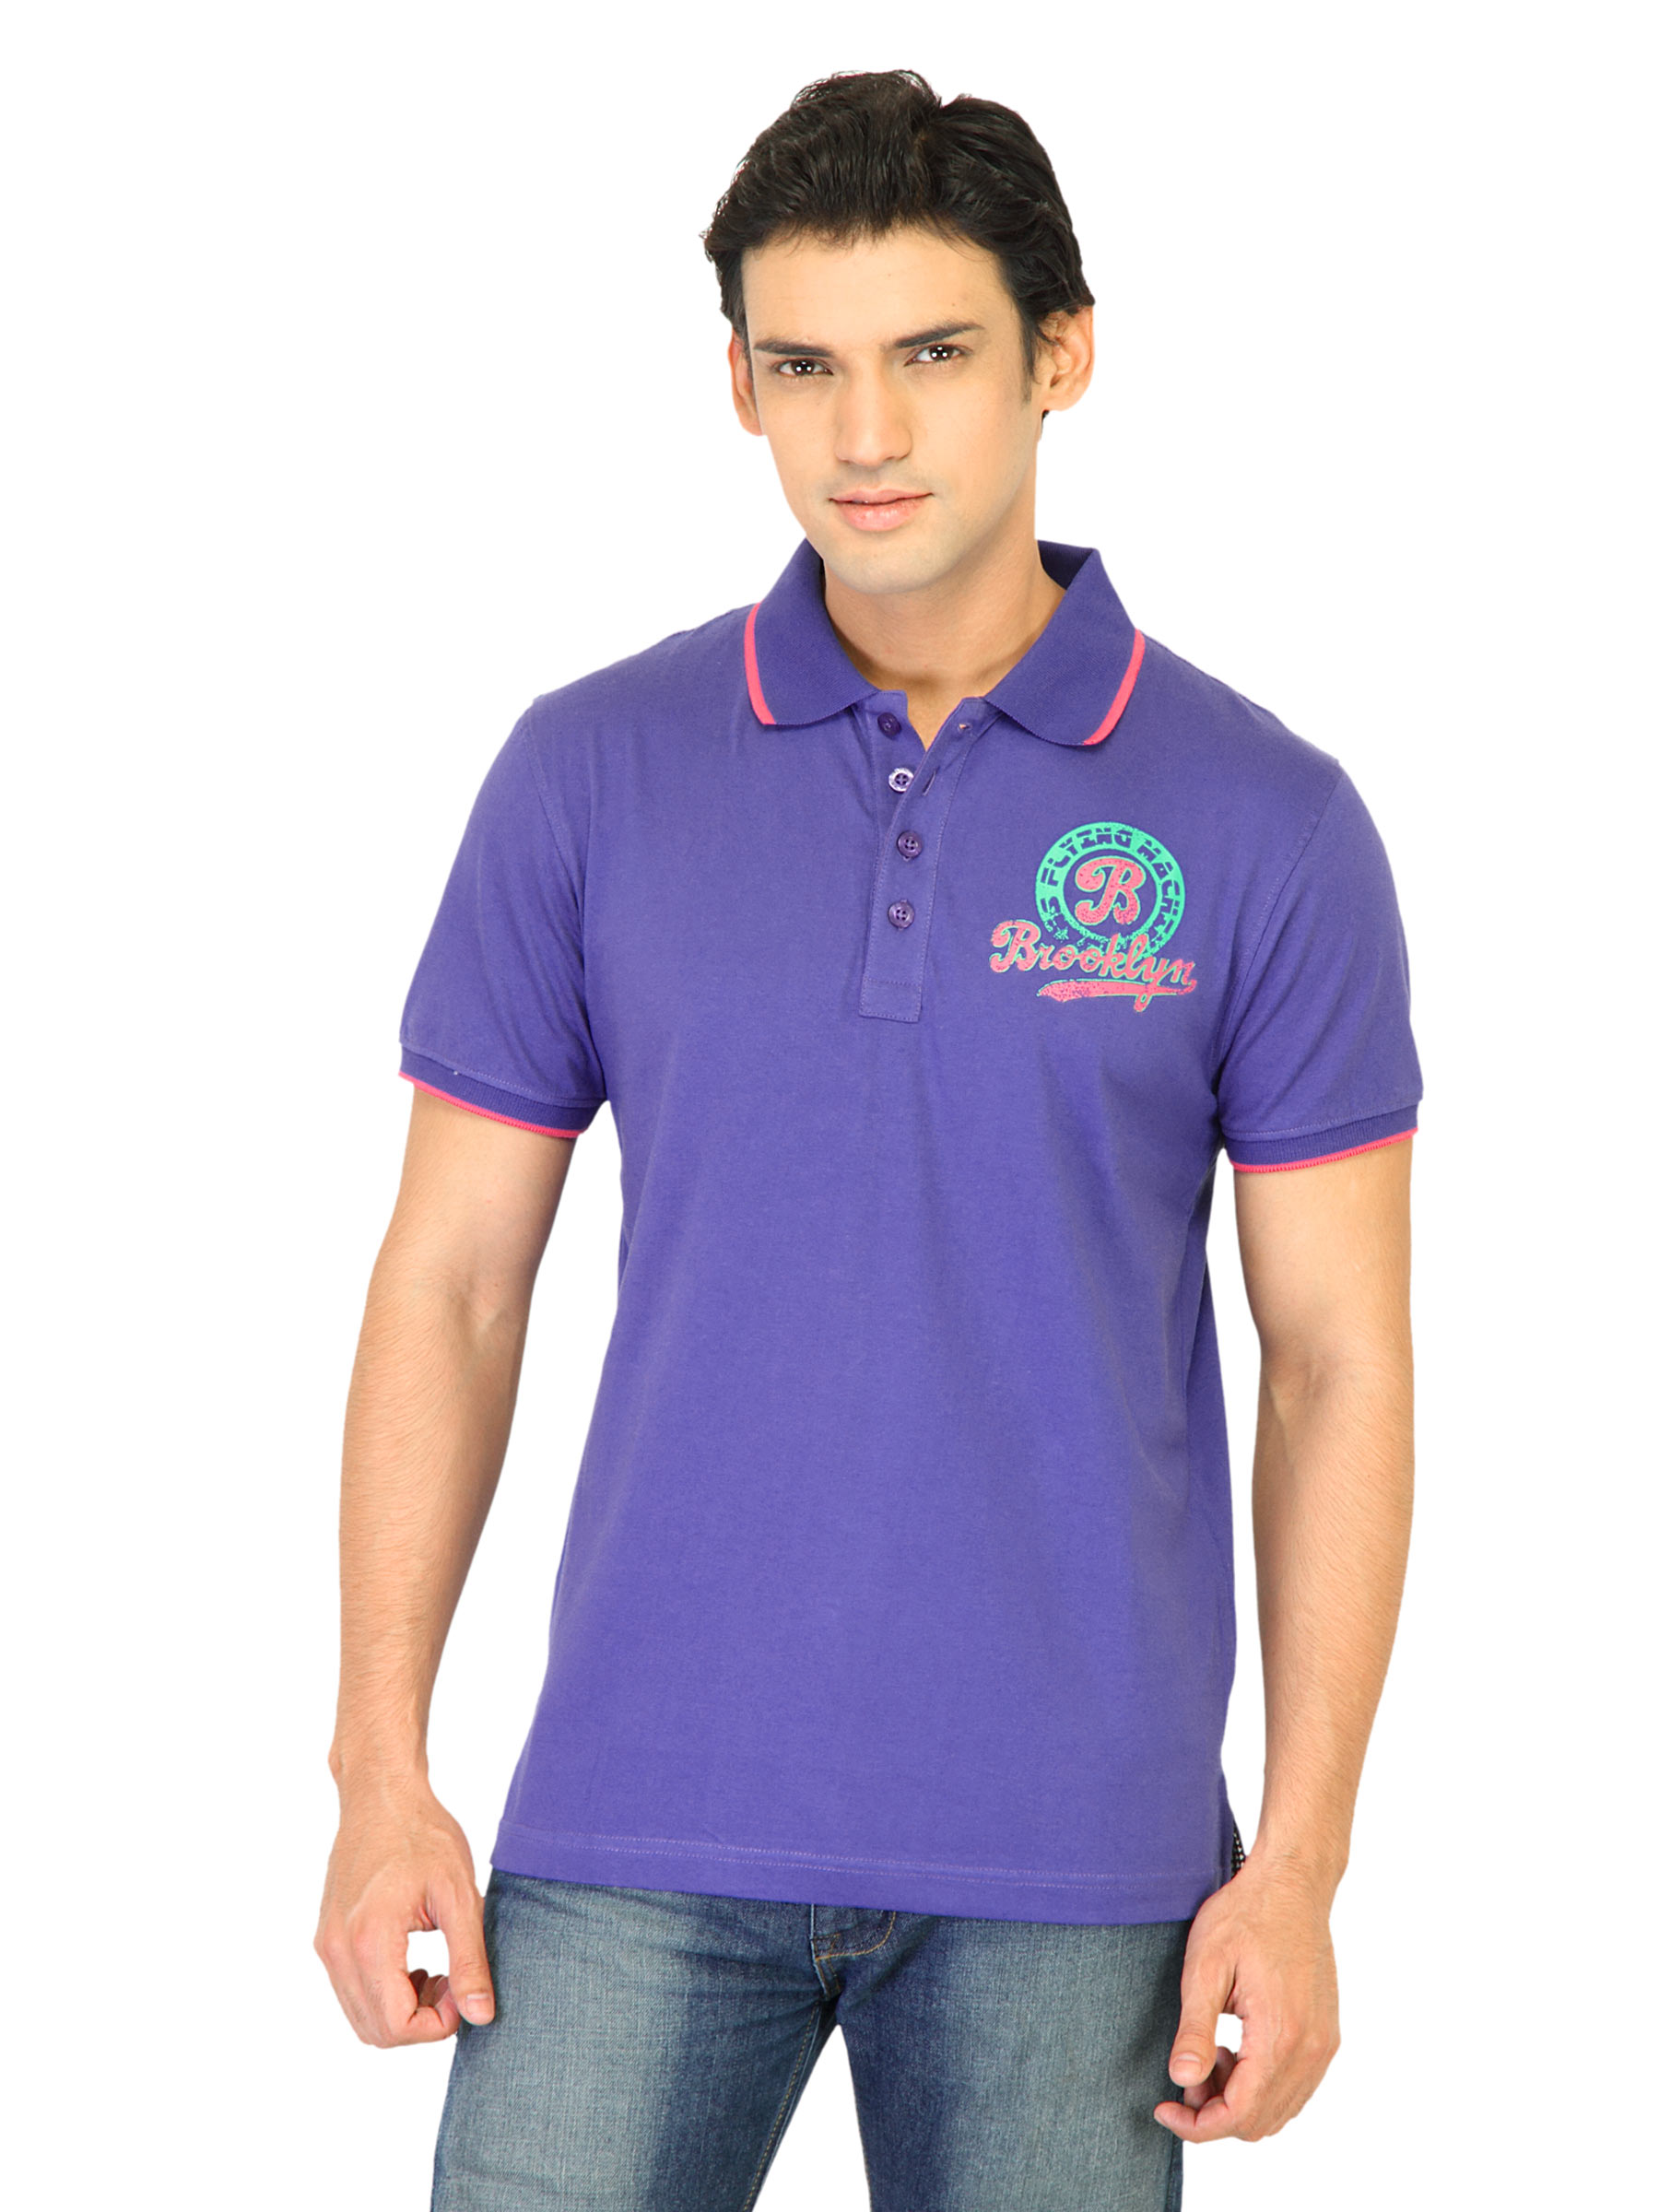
Flying Machine Men Blue Polo Tshirts
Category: Apparel / Topwear / Tshirts
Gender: Men
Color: Blue
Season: Fall 2011
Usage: Casual